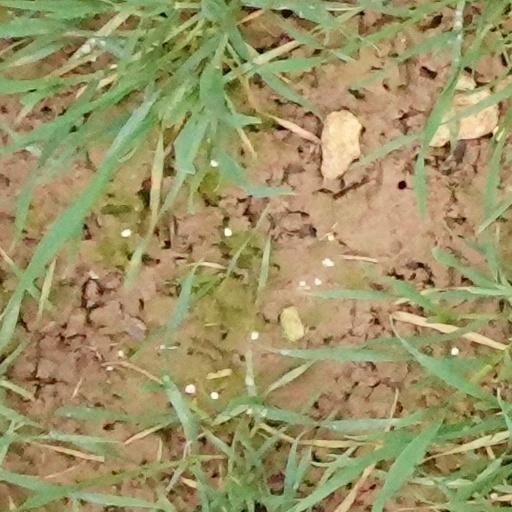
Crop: wheat